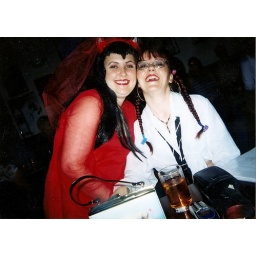
me and my sister helen fancy dress karaoke in clachan bar 2004